Flip-flop (electronics)

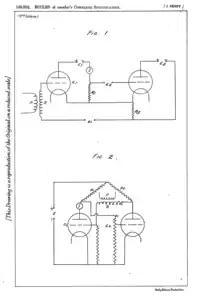
Schematics from the Eccles and Jordan trigger relay patent filed 1918, one drawn as a cascade of amplifiers with a positive feedback path, and the other as a symmetric cross-coupled pair

The first electronic latch was invented in 1918 by the British physicists William Eccles and F. W. Jordan. It was initially called the "Eccles–Jordan trigger circuit" and consisted of two active elements (vacuum tubes). The design was used in the 1943 British Colossus codebreaking computer and such circuits and their transistorized versions were common in computers even after the introduction of integrated circuits, though latches and flip-flops made from logic gates are also common now. Early latches were known variously as trigger circuits or multivibrators.